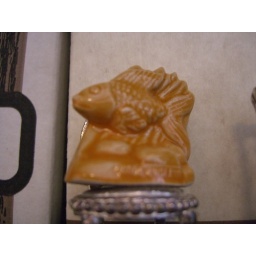
little animals in a box of tea